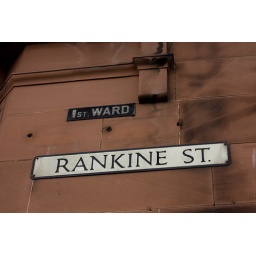
Surviving sign denoting the First Ward in Johnstone. You can see the wooden &amp;quot;rawlplugs&amp;quot; wher the original Rankine Street sign was fixed.